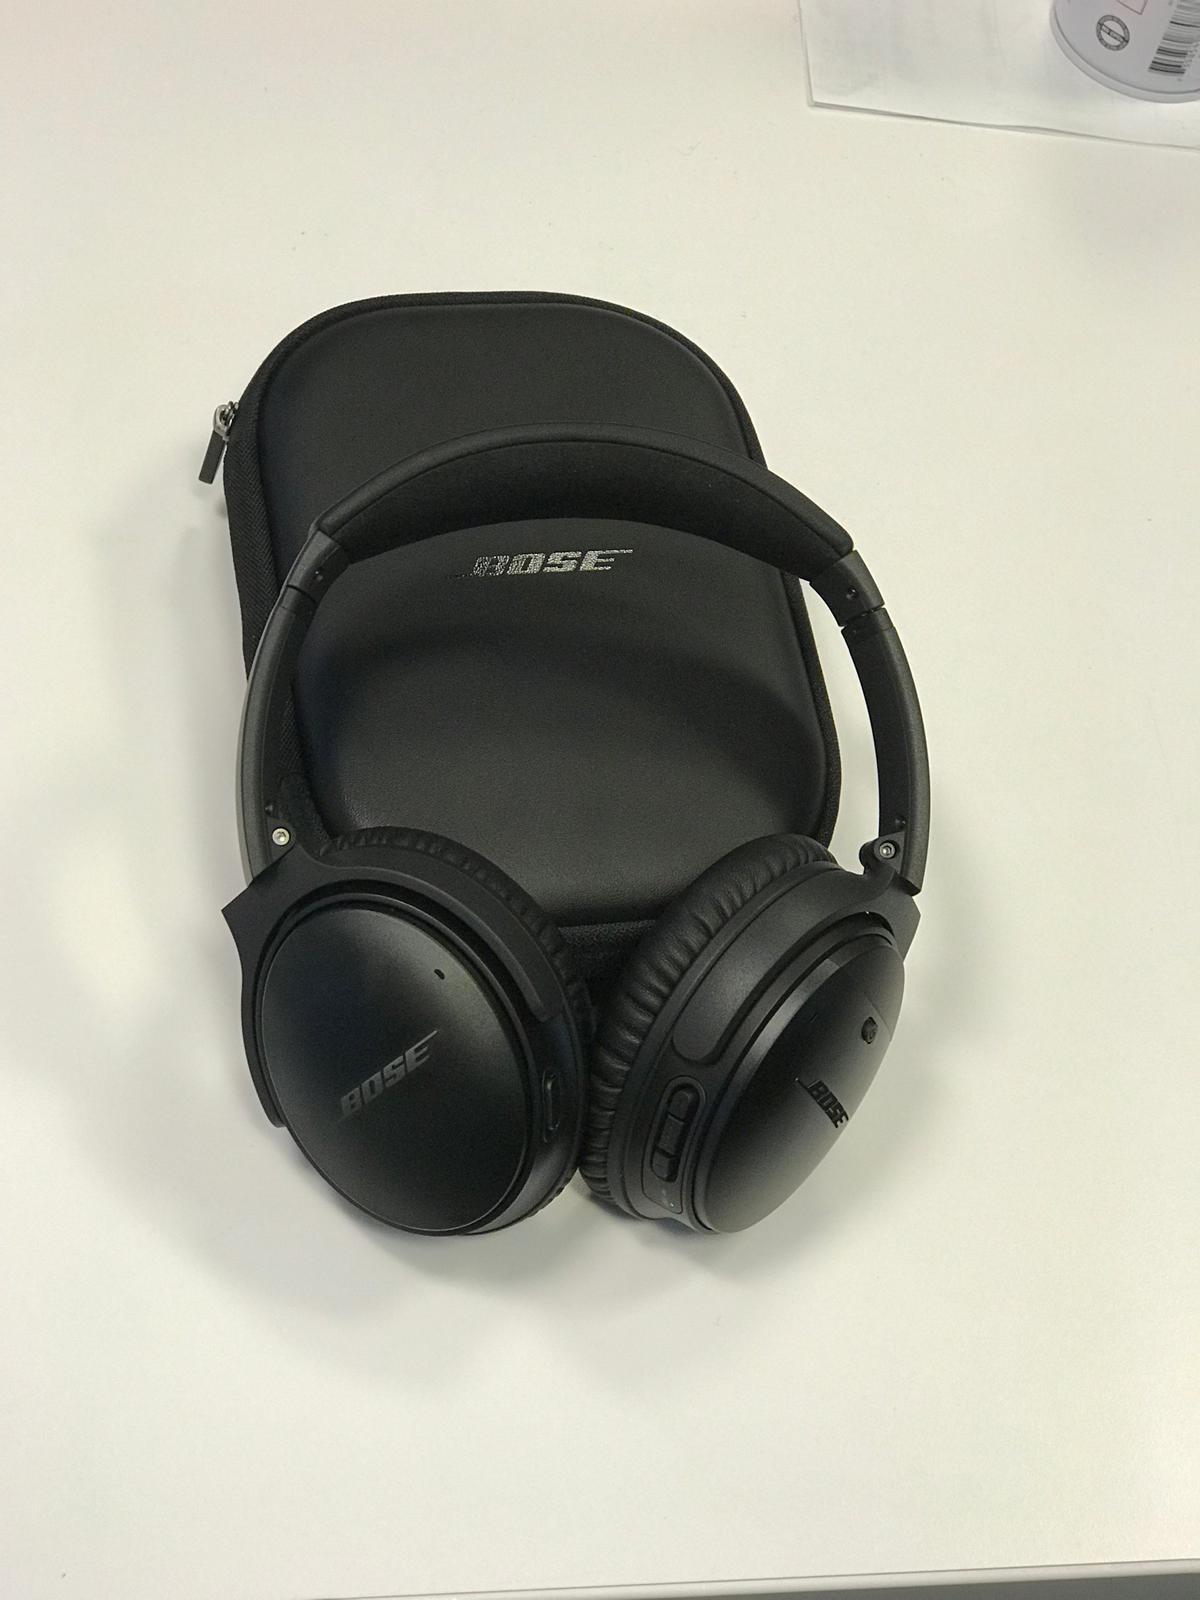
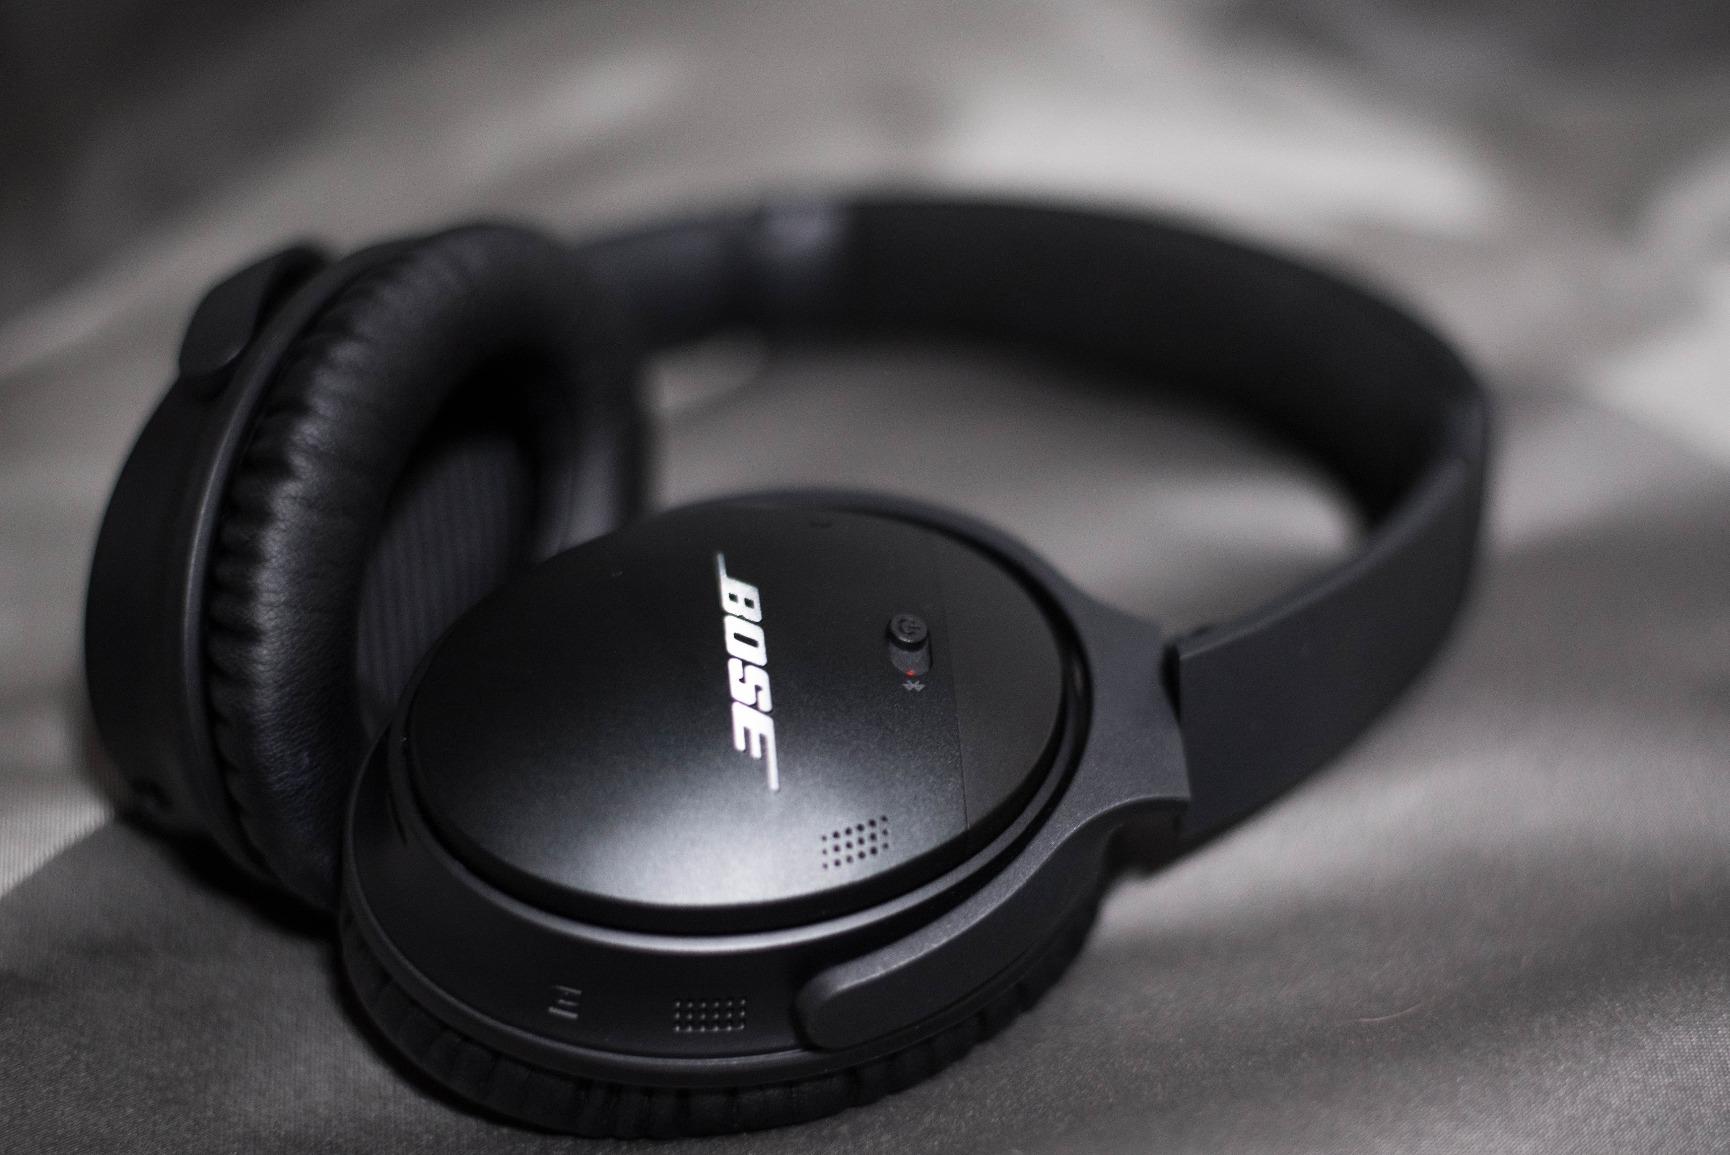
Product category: headphones
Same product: yes